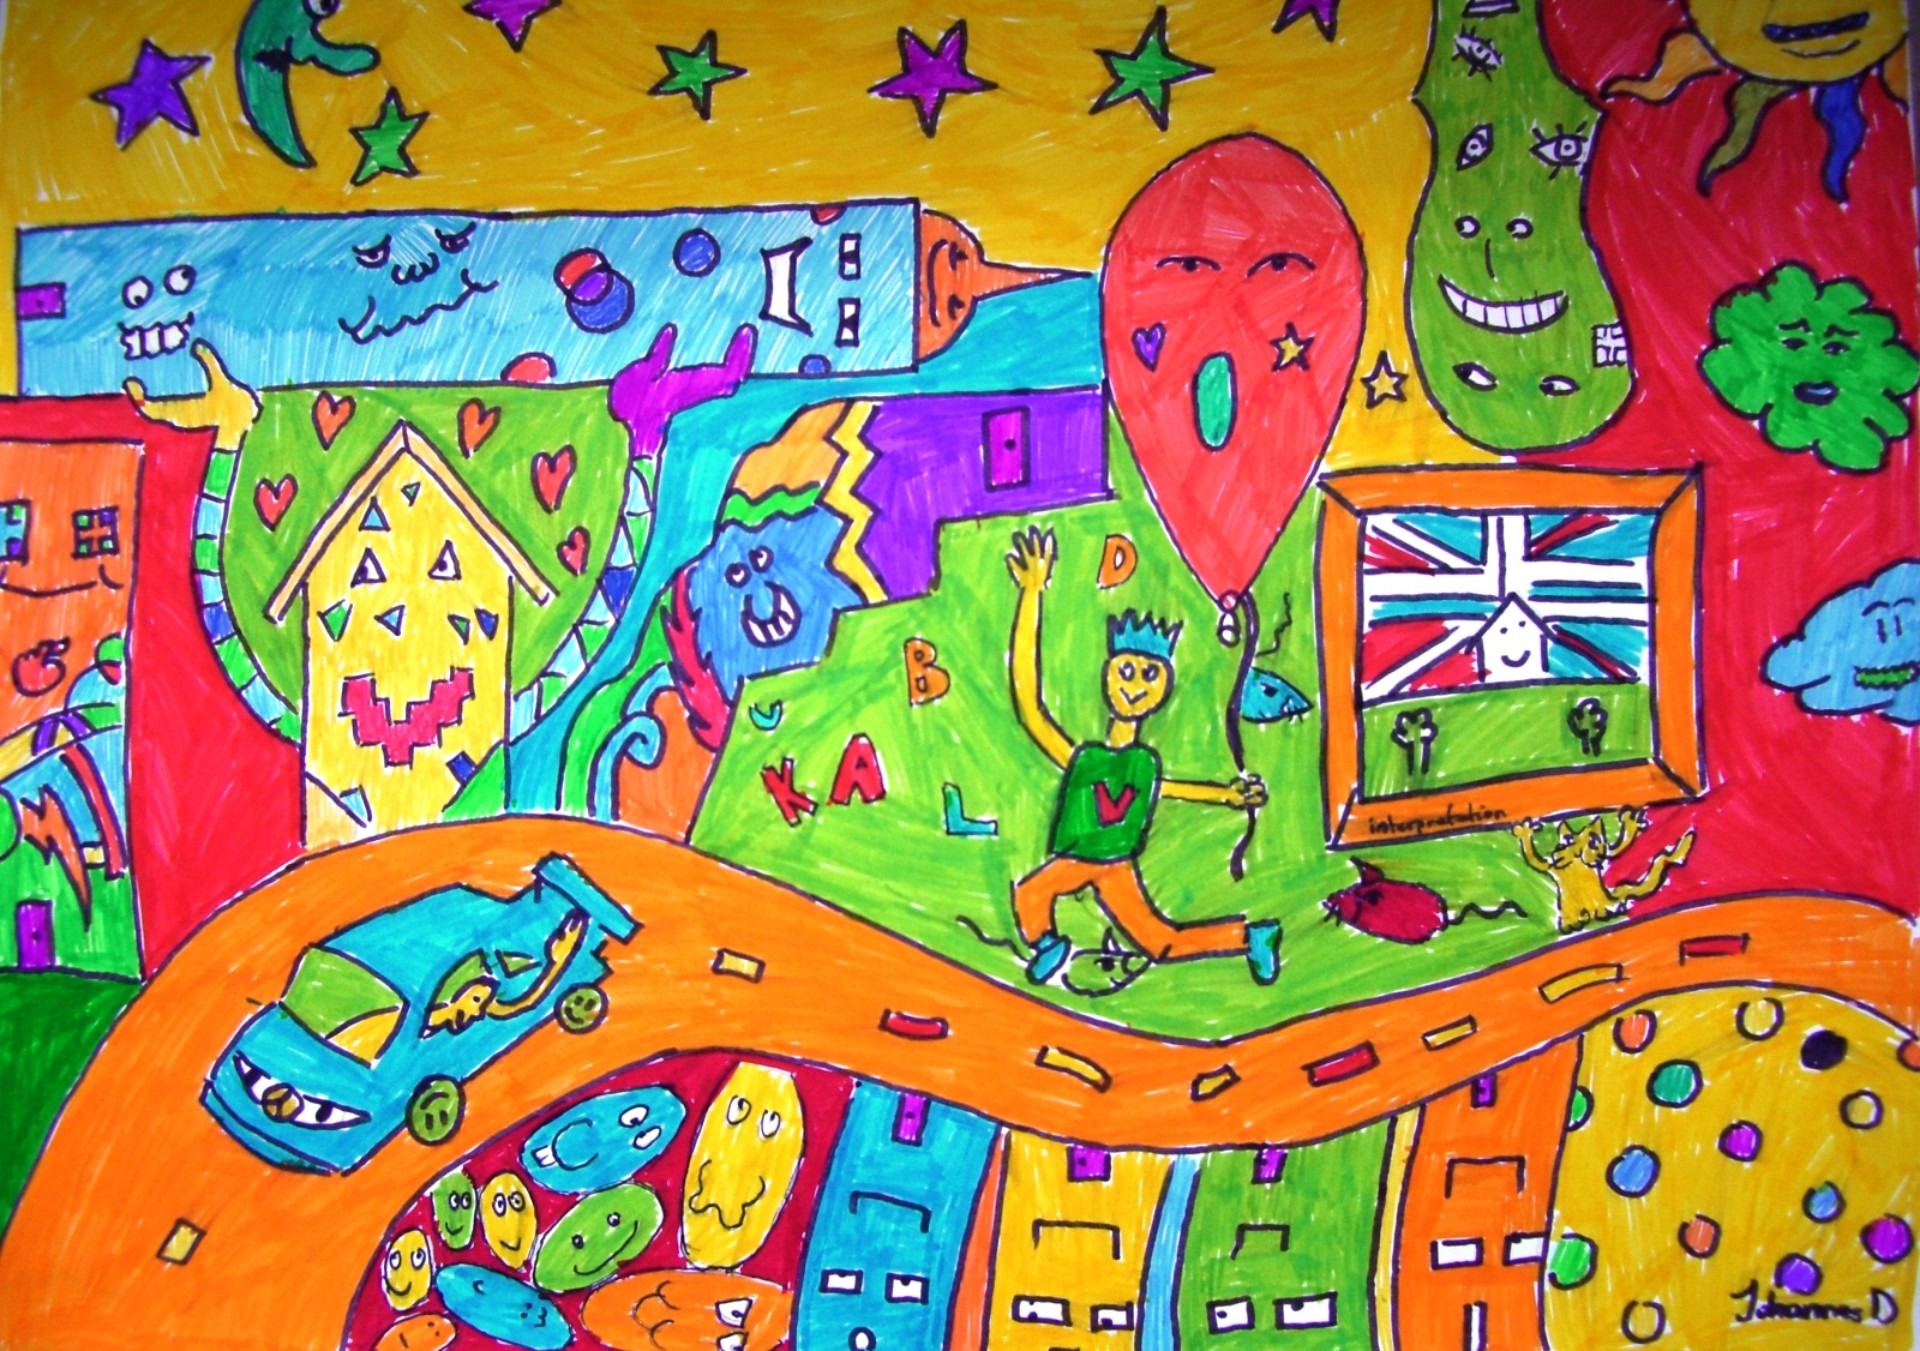
play, pattern, color, colorful, painting, art, illustration, mural, painted, image, inspired, modern art, felt tip pens, psychedelic art, child art, students work, james rizzi